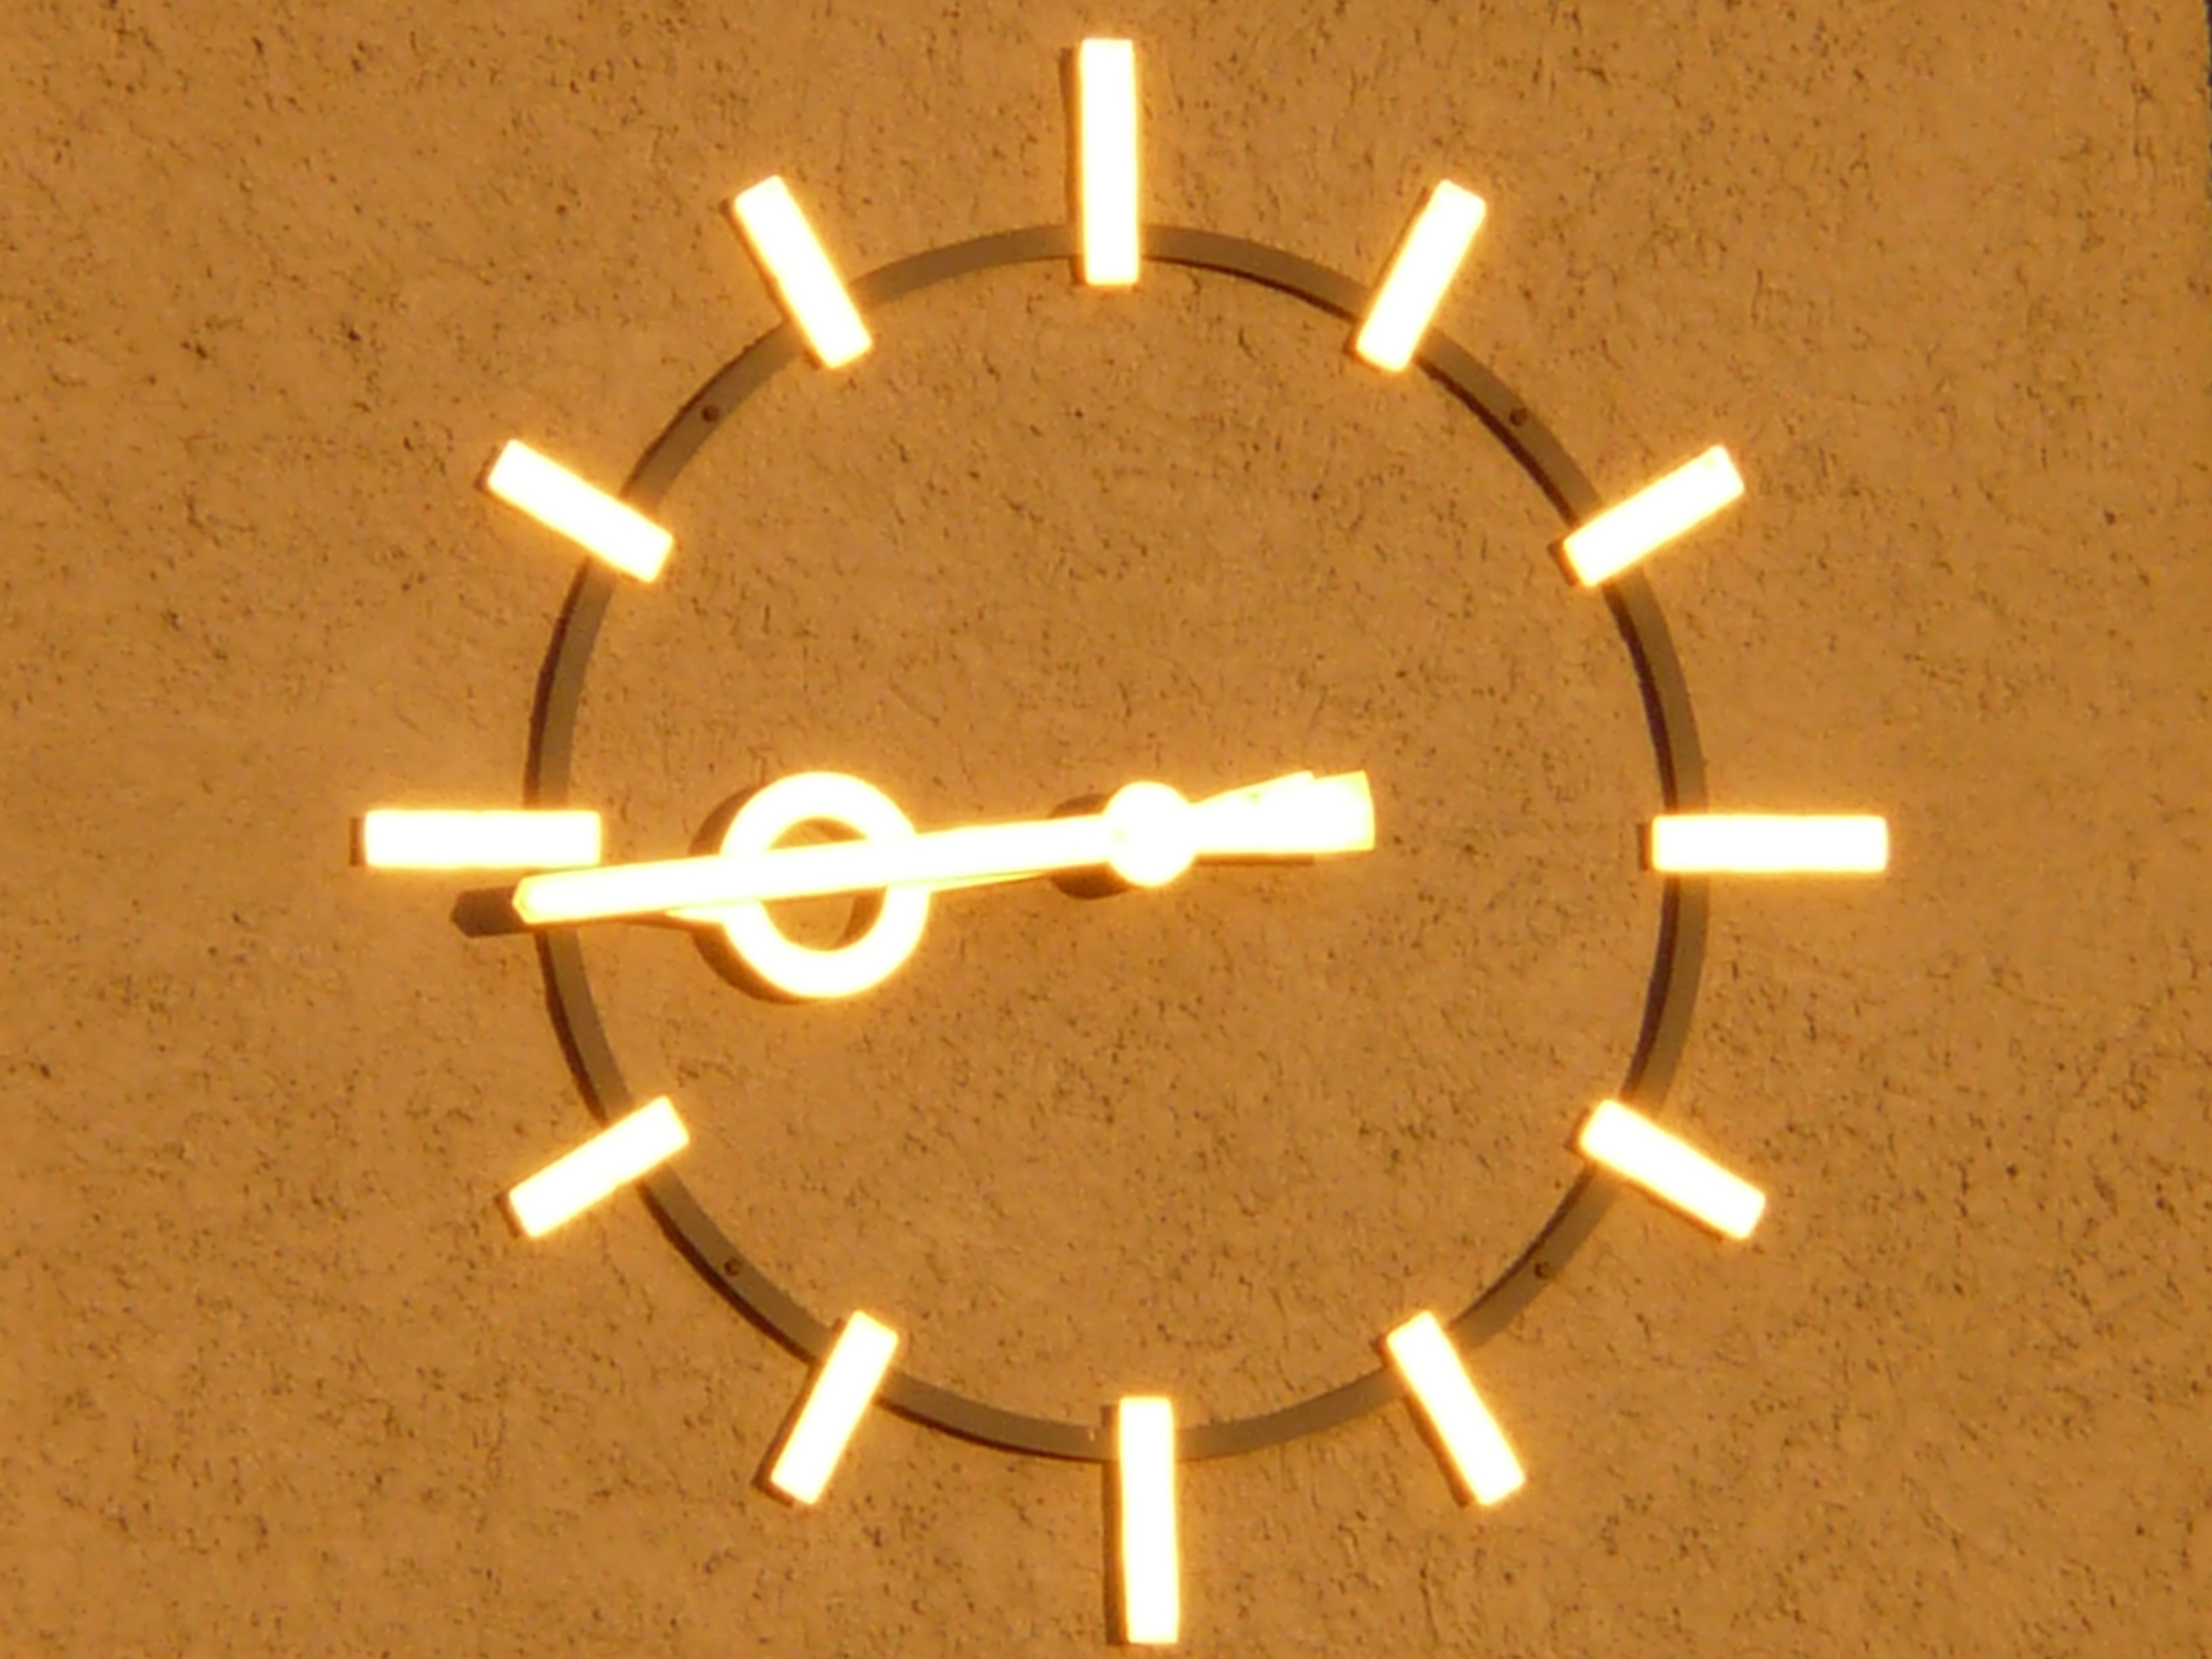
hand, clock, time, number, hour, golden, lighting, minute, circle, clock face, font, second, time indicating, time of, hour hand, minute hand